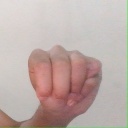
अक्षर: म